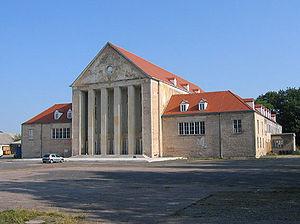
Cet article recense les sites concernés par l'observatoire mondial des monuments en 1996.